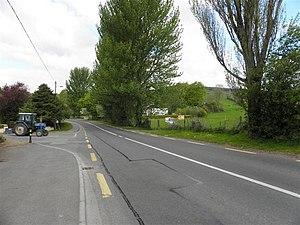
Derryginny est un townland dans la paroisse civile de Tomregan et la baronnie de Tullyhaw, dans le Comté de Cavan, en Irlande.